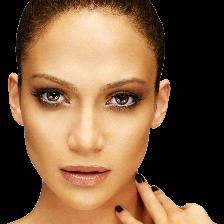
Label: Human